Espírito Santo

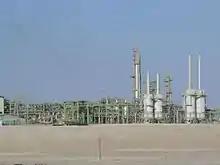
Oil production in Espírito Santo

The service sector is the largest component of GDP at 50%, followed by the industrial sector at 44%. Agriculture represents 5% of GDP (2004). Espírito Santo's exports consisted mainly of manufacturing of iron and steel 35.8%, iron ore 25.2%, paper 17.6%, coffee 7.7%, and granite 6.5% (as of 2002).